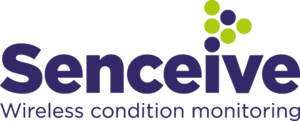
Logo Senceive
Geomesure est une entreprise spécialisée dans les solutions géospatiales telles que les GPS/GNSS de topographie, les scanners 3D, les stations totales de topographie, les drones professionnels.